Wine cork

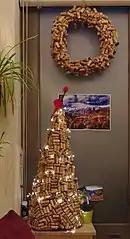
Christmas decor from repurposed corks

Cork stoppers are moisture-resistant, are slow to deteriorate, they help wine age, and provide a waterproof seal. The stoppers are associated with a perception of high quality wine, especially as cheaper alternatives are common with lower-cost wine.